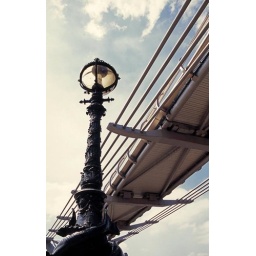
bridge over the water